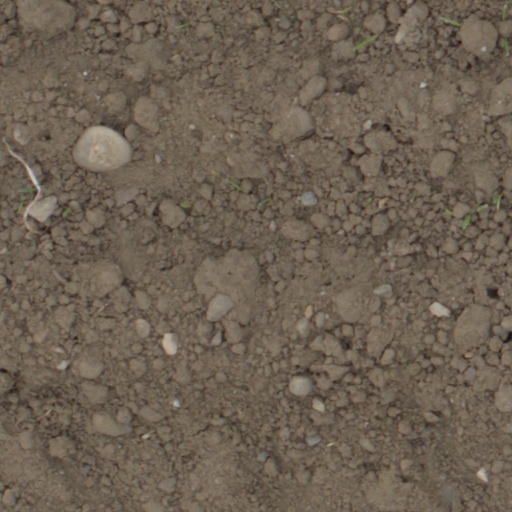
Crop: wheat